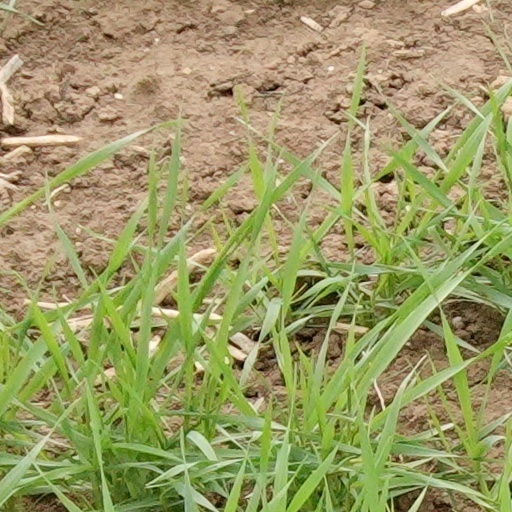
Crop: wheat